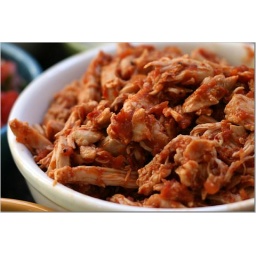
Shredded chicken (post-long, simmering bath and post-toss in chipotle sauce).